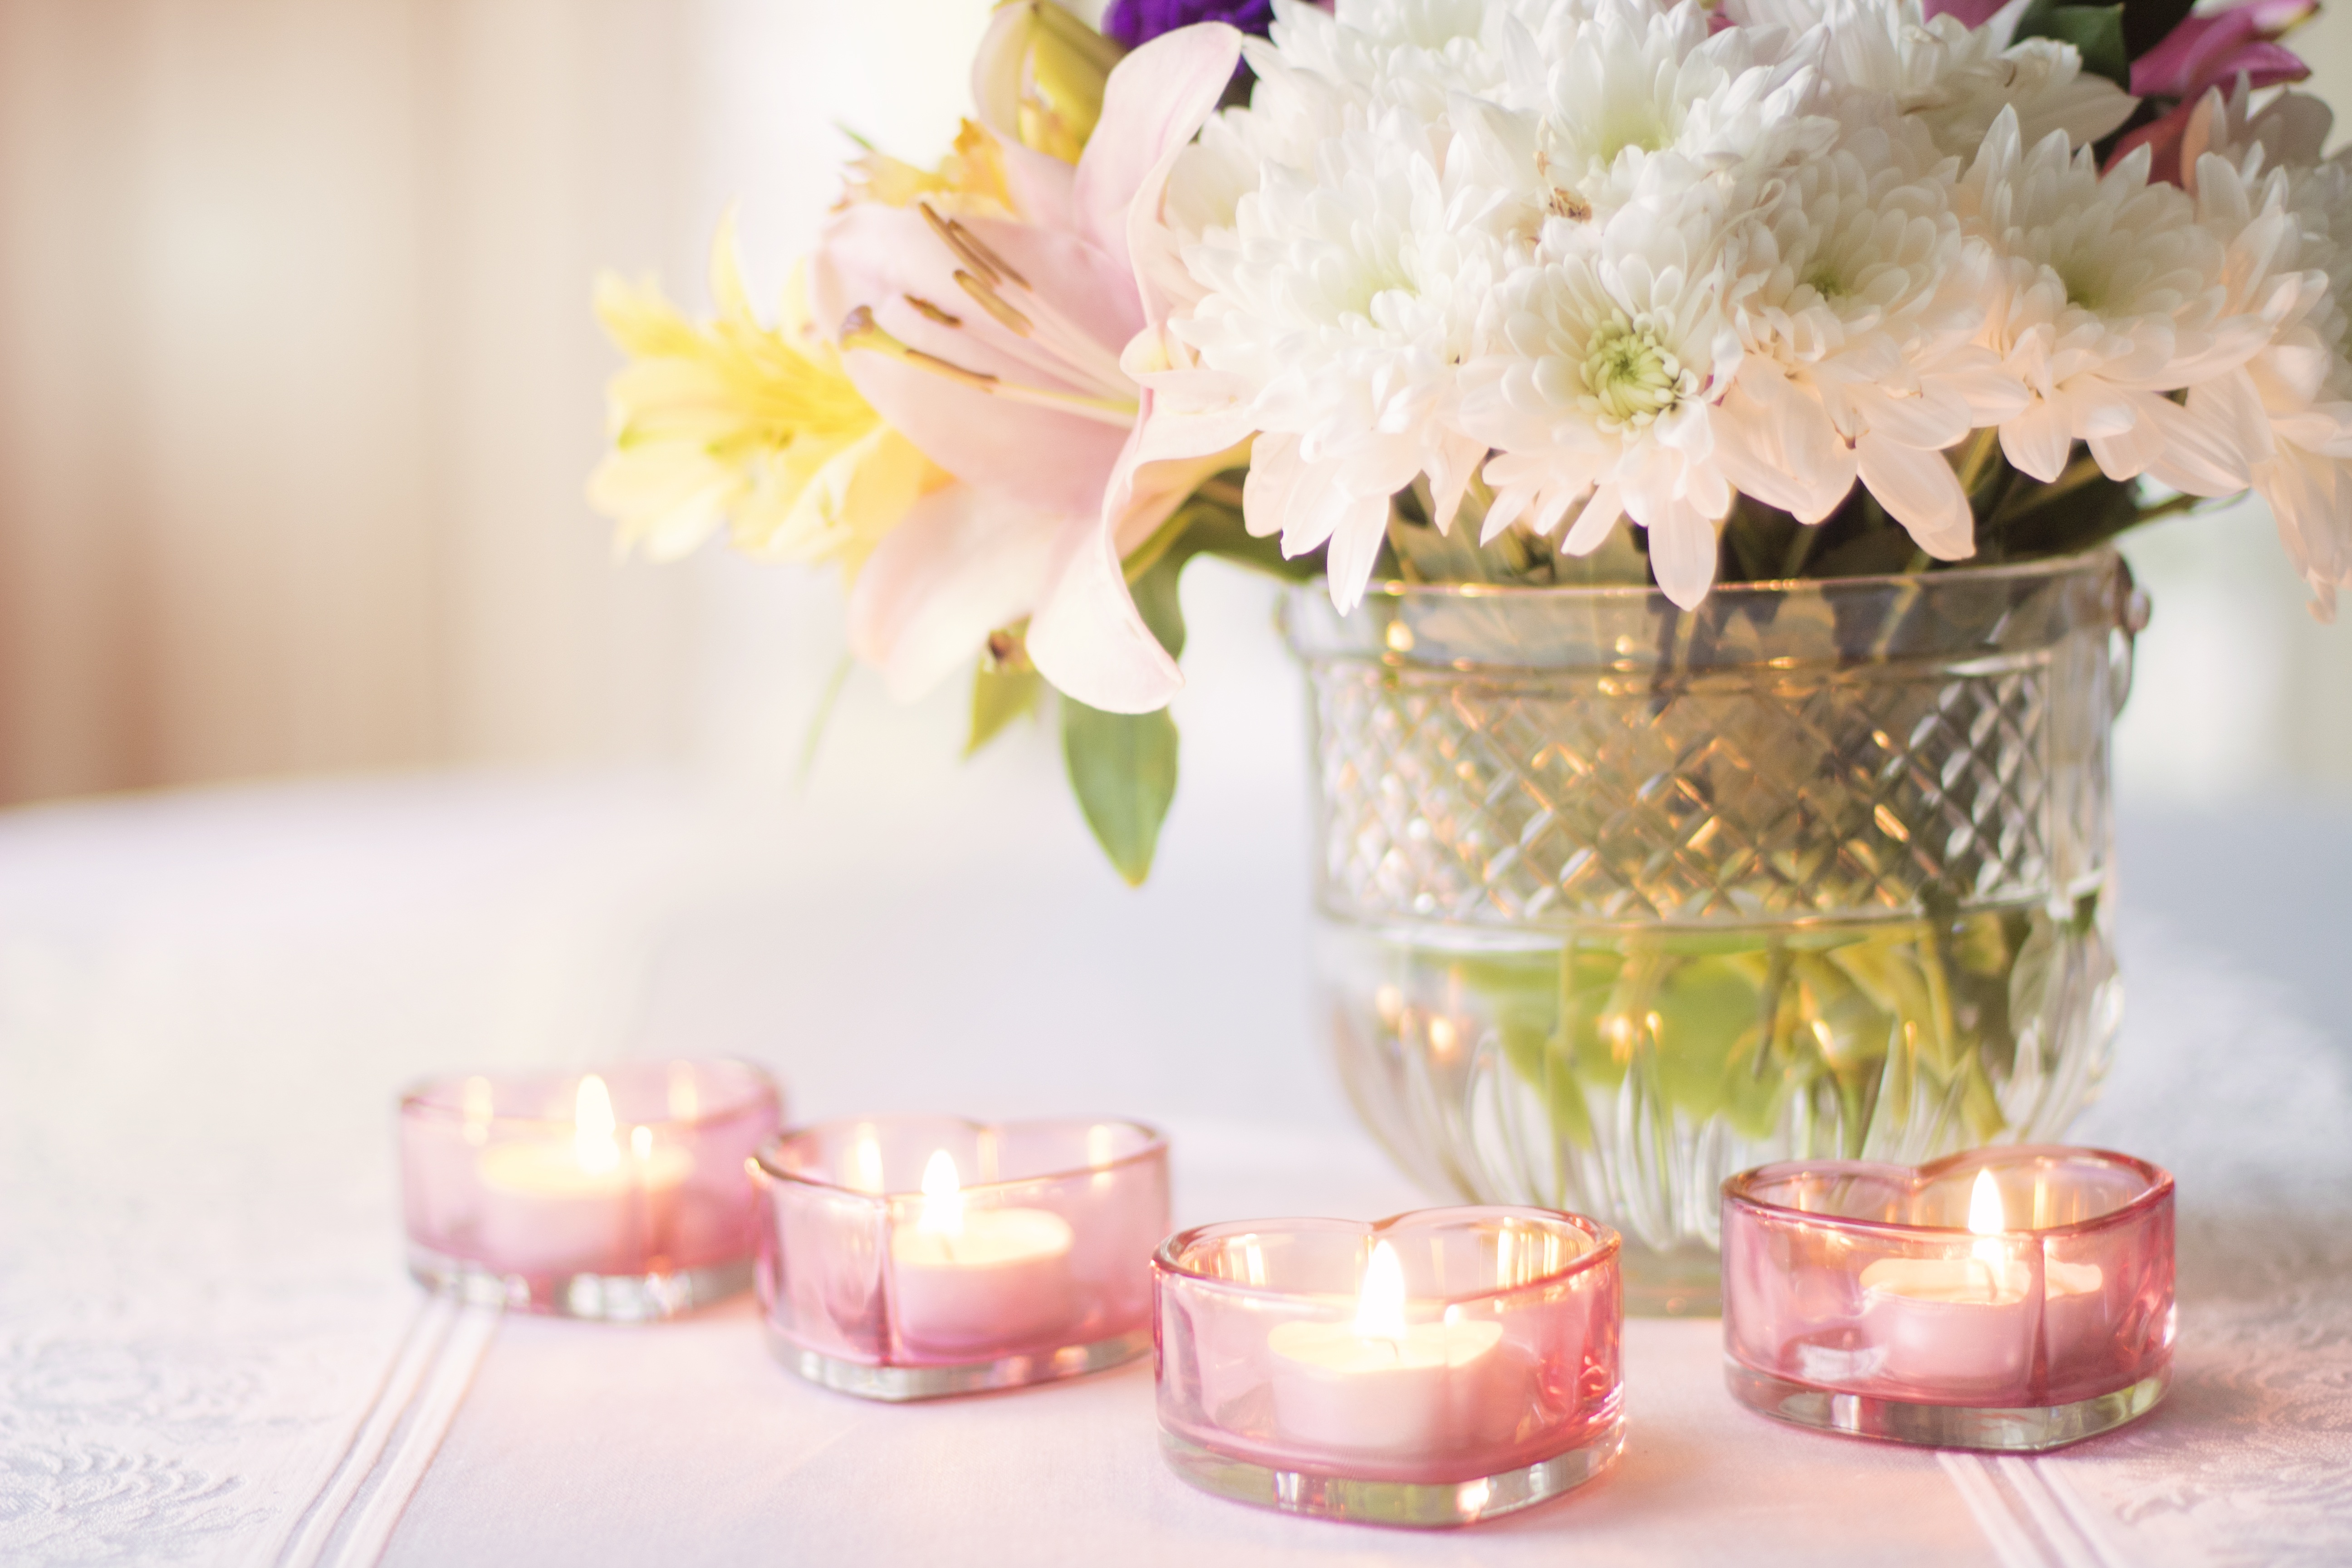
blossom, flower, petal, summer, floral, celebration, love, heart, bouquet, spring, holiday, romance, romantic, pink, candle, lighting, wedding, bride, engagement, feminine, flowers, arrangement, mason jar, candles, party, elegant, anniversary, valentine, valentines day, floristry, mothers day, bridal, flower bouquet, centerpiece, floral design, centrepiece, valentines day background, flower arranging